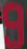
Number: 9